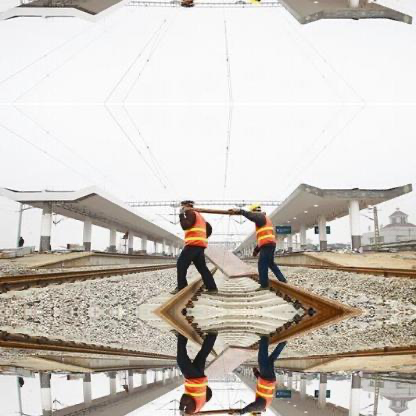
Objects in the image:
label: helmet
label: helmet
label: helmet
label: helmet
label: helmet